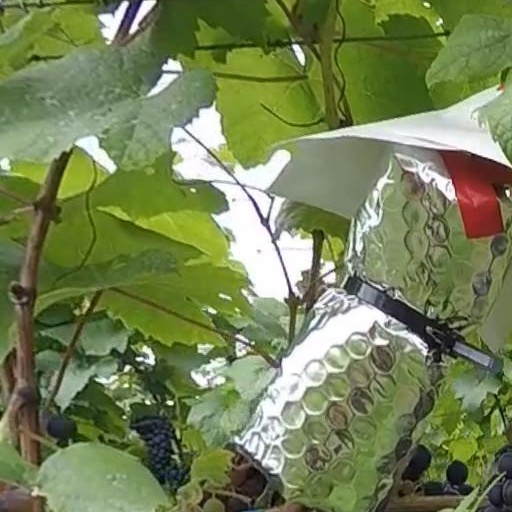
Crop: grape